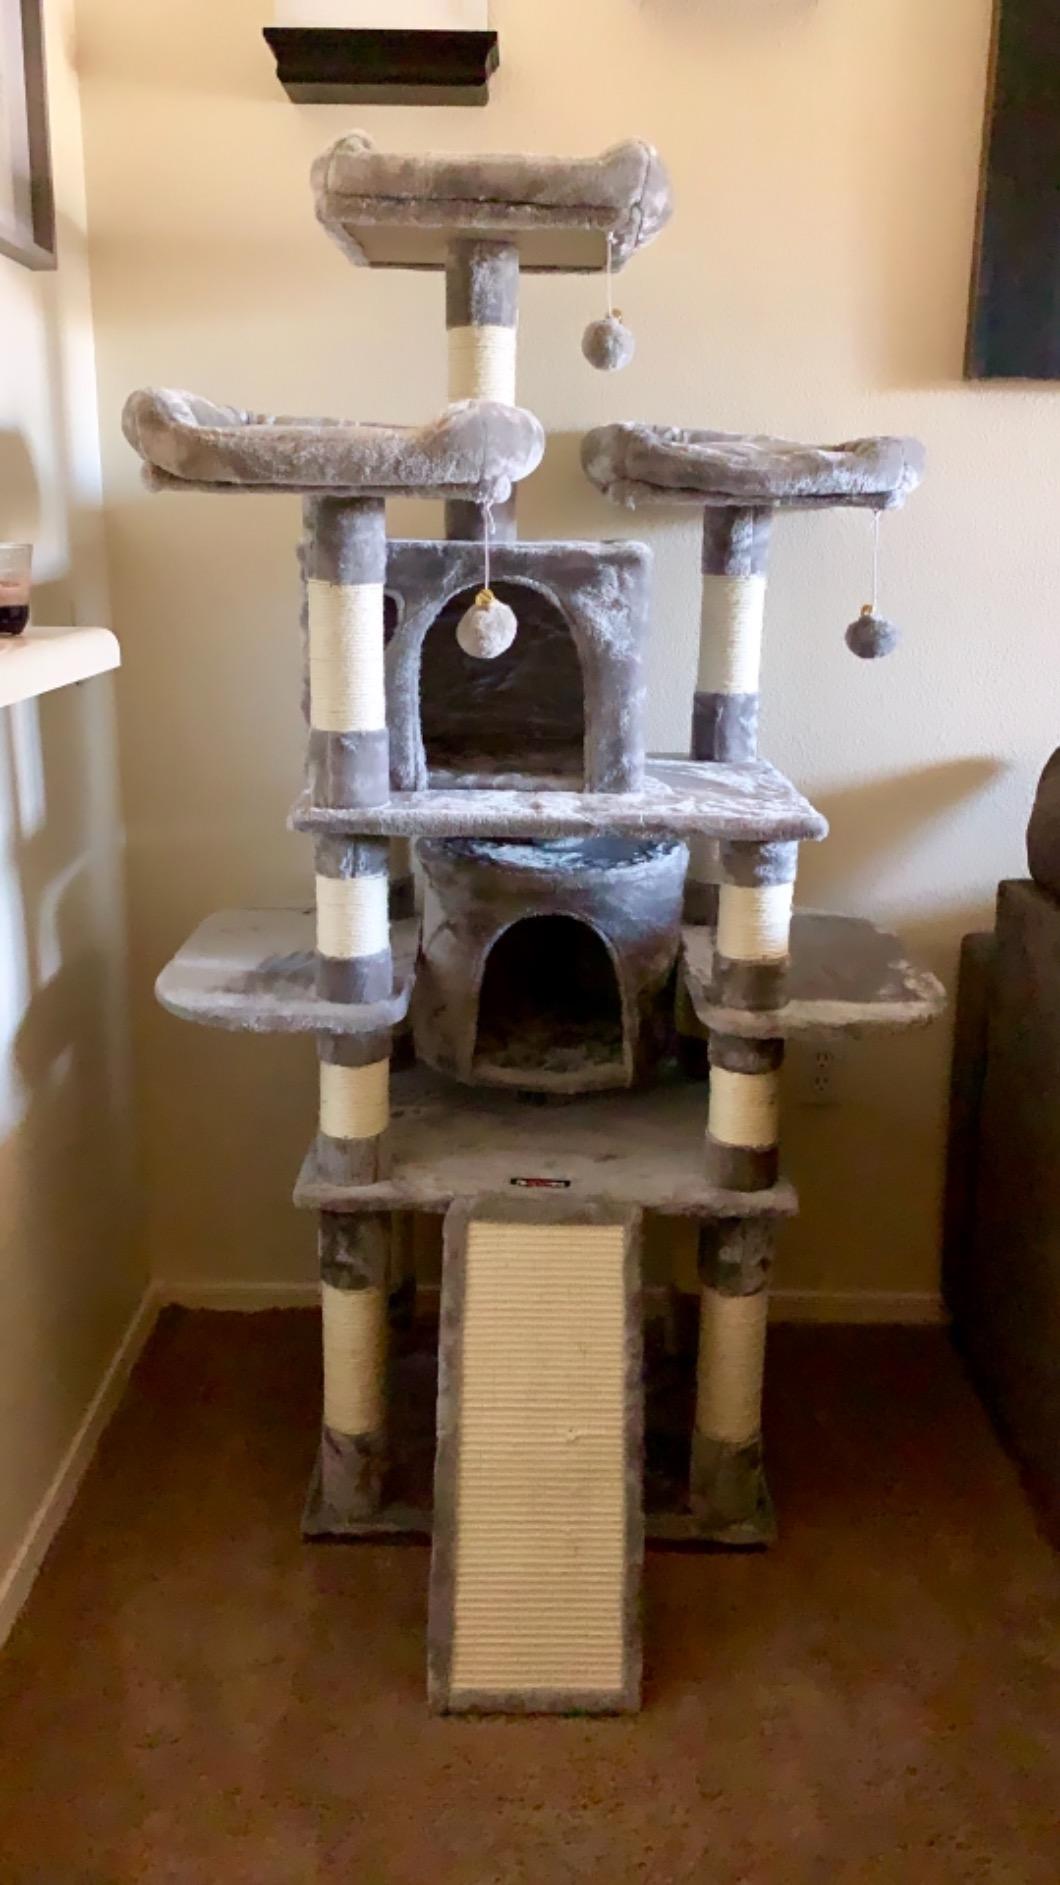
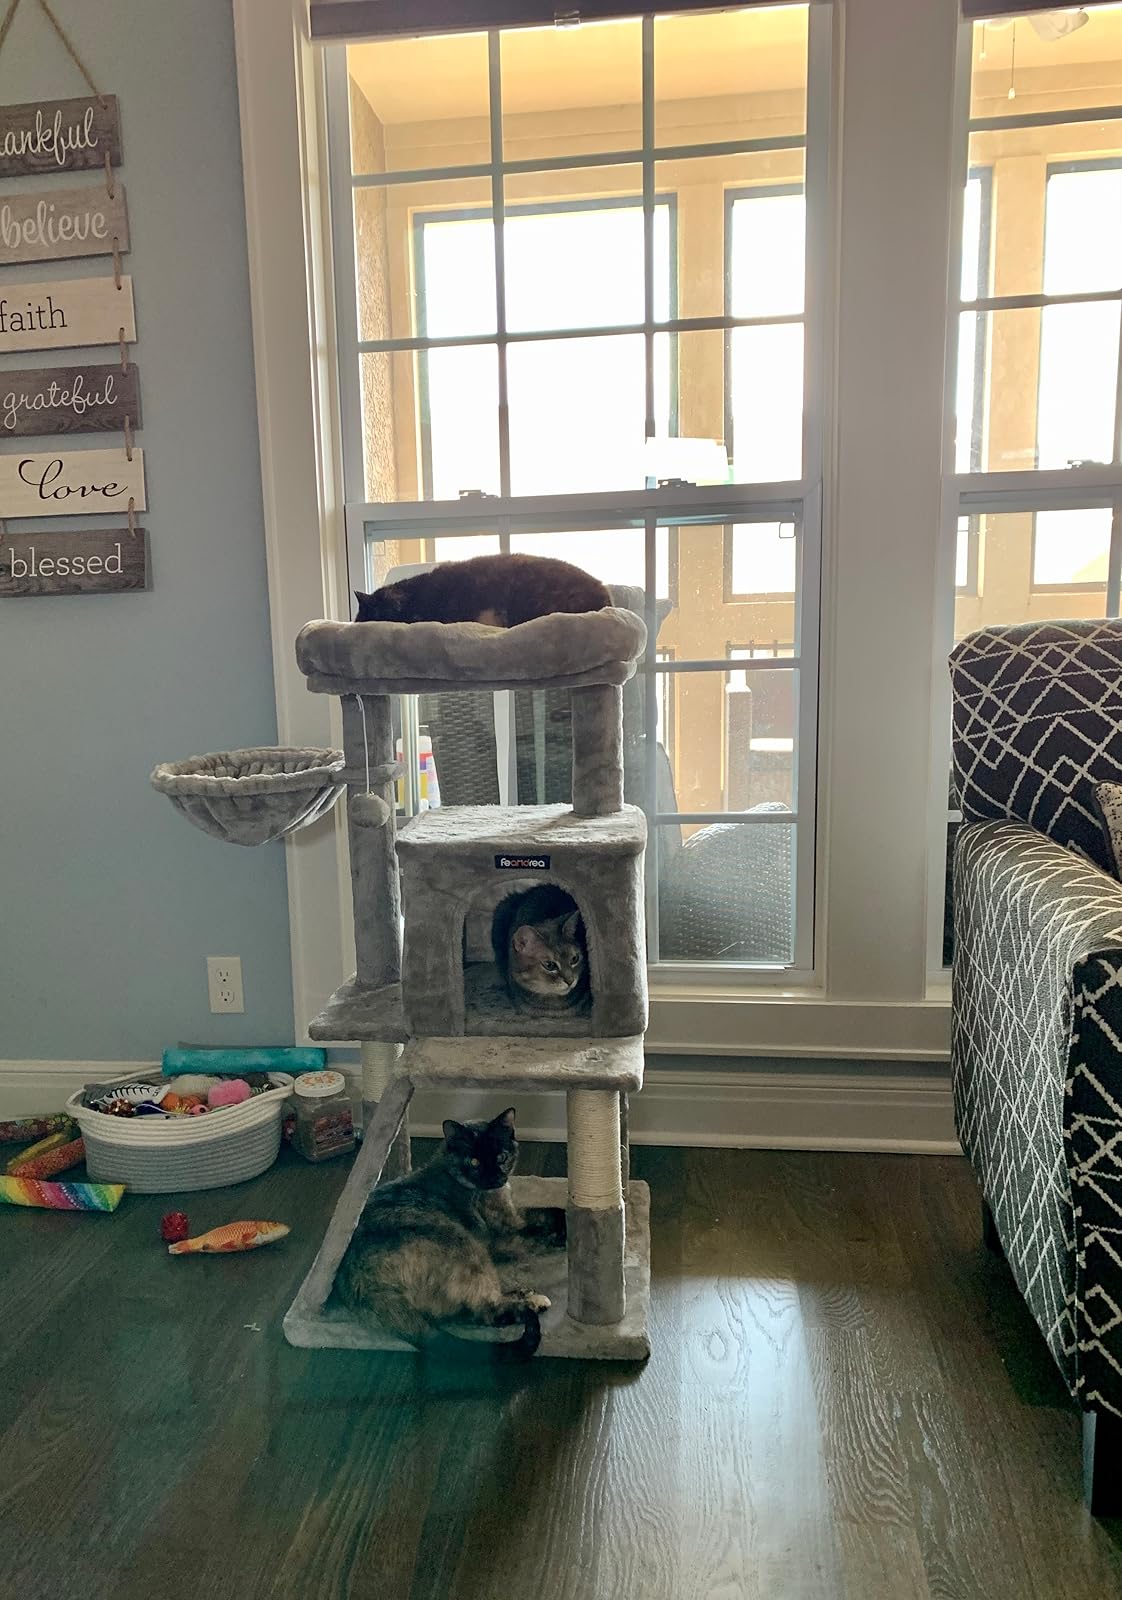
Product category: items_cat tree
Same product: no